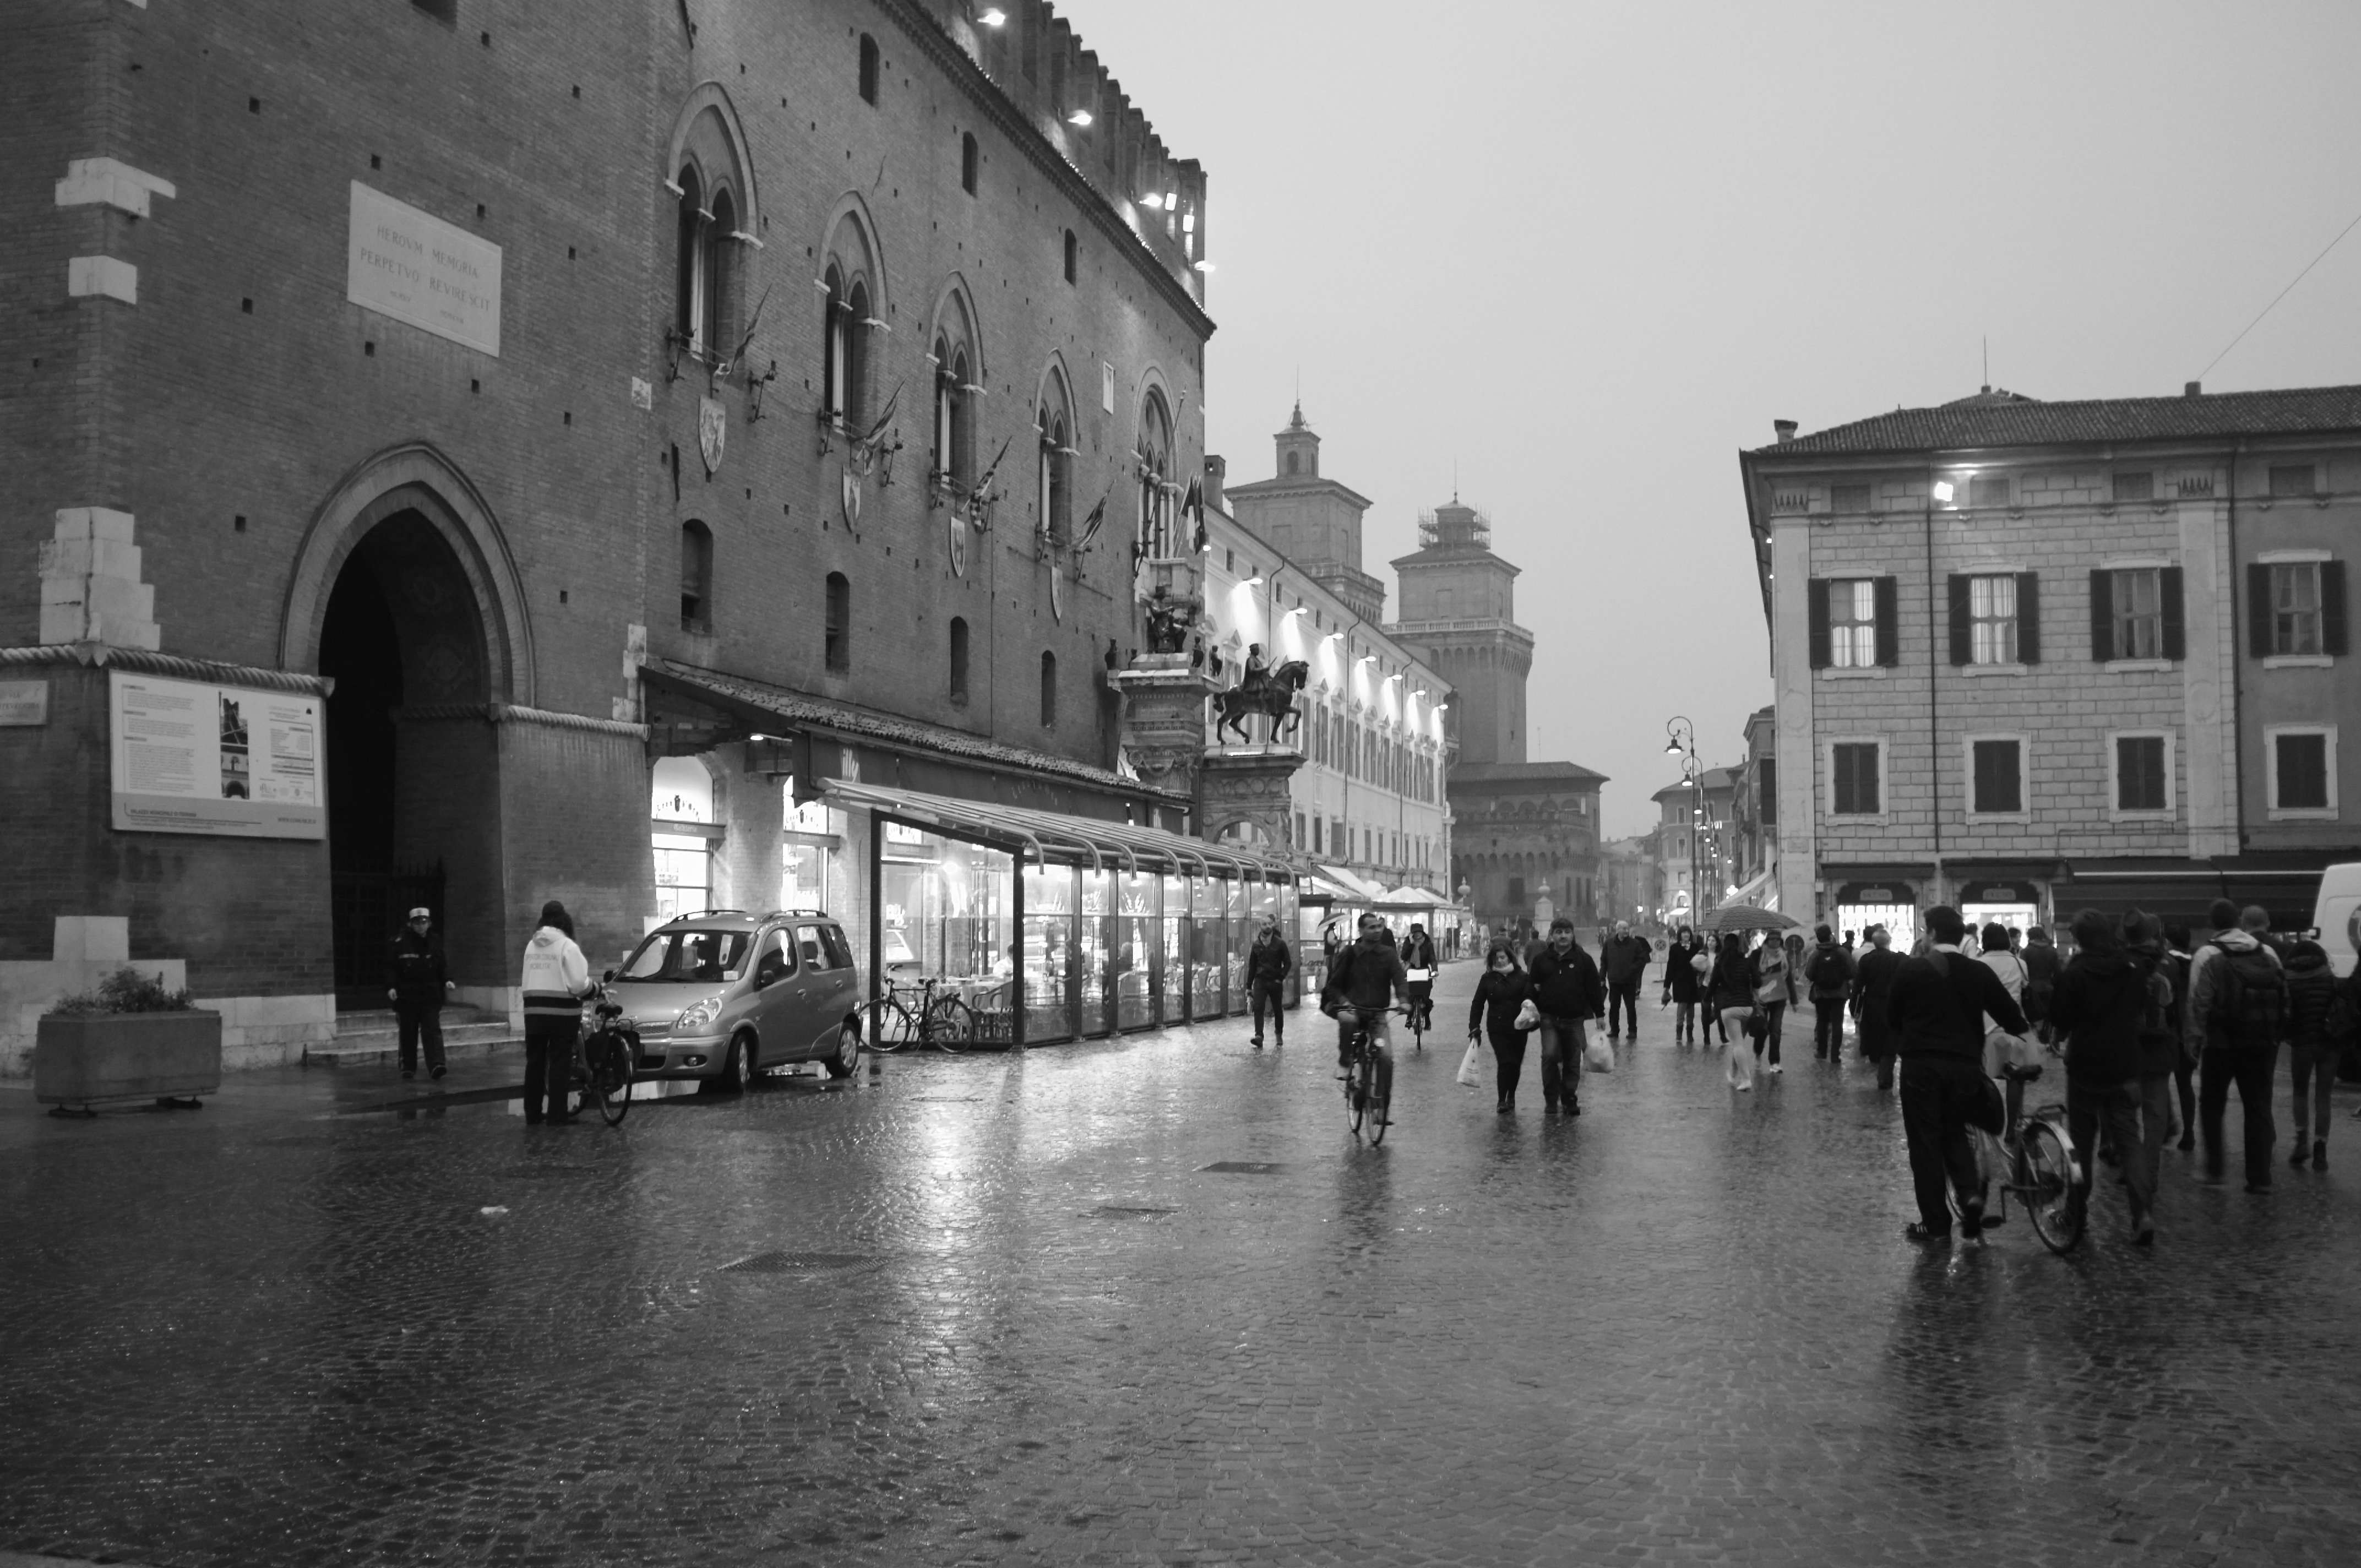
pedestrian, black and white, road, street, town, city, cityscape, downtown, weather, italy, monochrome, infrastructure, town square, italien, unesco, worldheritage, welterbe, weltkulturerbe, culturalheritage, historiccities, urban area, monochrome photography, human settlement